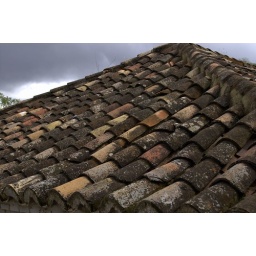
Tile roof on a building next to the Hermitage of Saint Michael, next to the Arabian Baths in Ronda, Spain